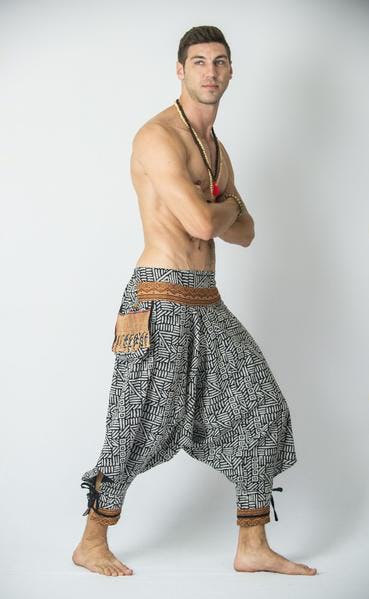
Gender: men